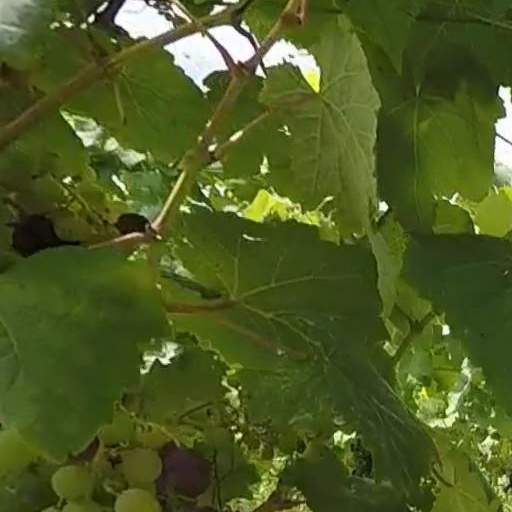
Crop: grape